Dylann Roof

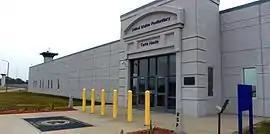
USP Terre Haute, where Roof is incarcerated

On December 7, 2016, Roof's federal trial began. The jury consisted of "two black women, eight white women, one white man and one black man". Two days into the trial, Roof's confession was played in court, admitting that he had killed the people at the church before chuckling. On December 15, 2016, after about two hours of deliberation, the jury found Roof guilty on all 33 counts.